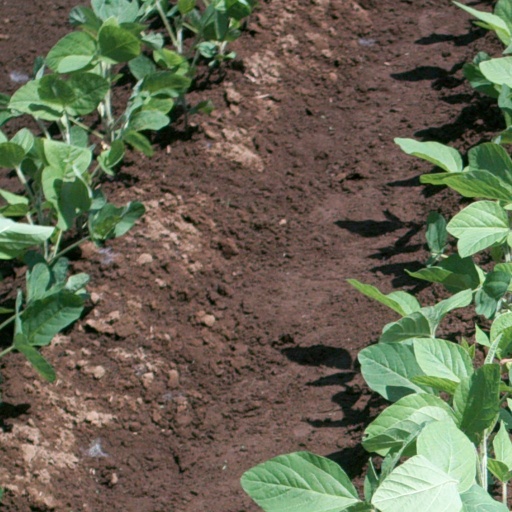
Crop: soybean